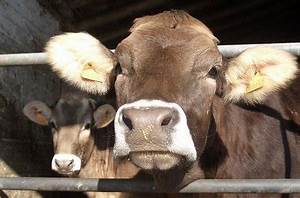
Label: mucca